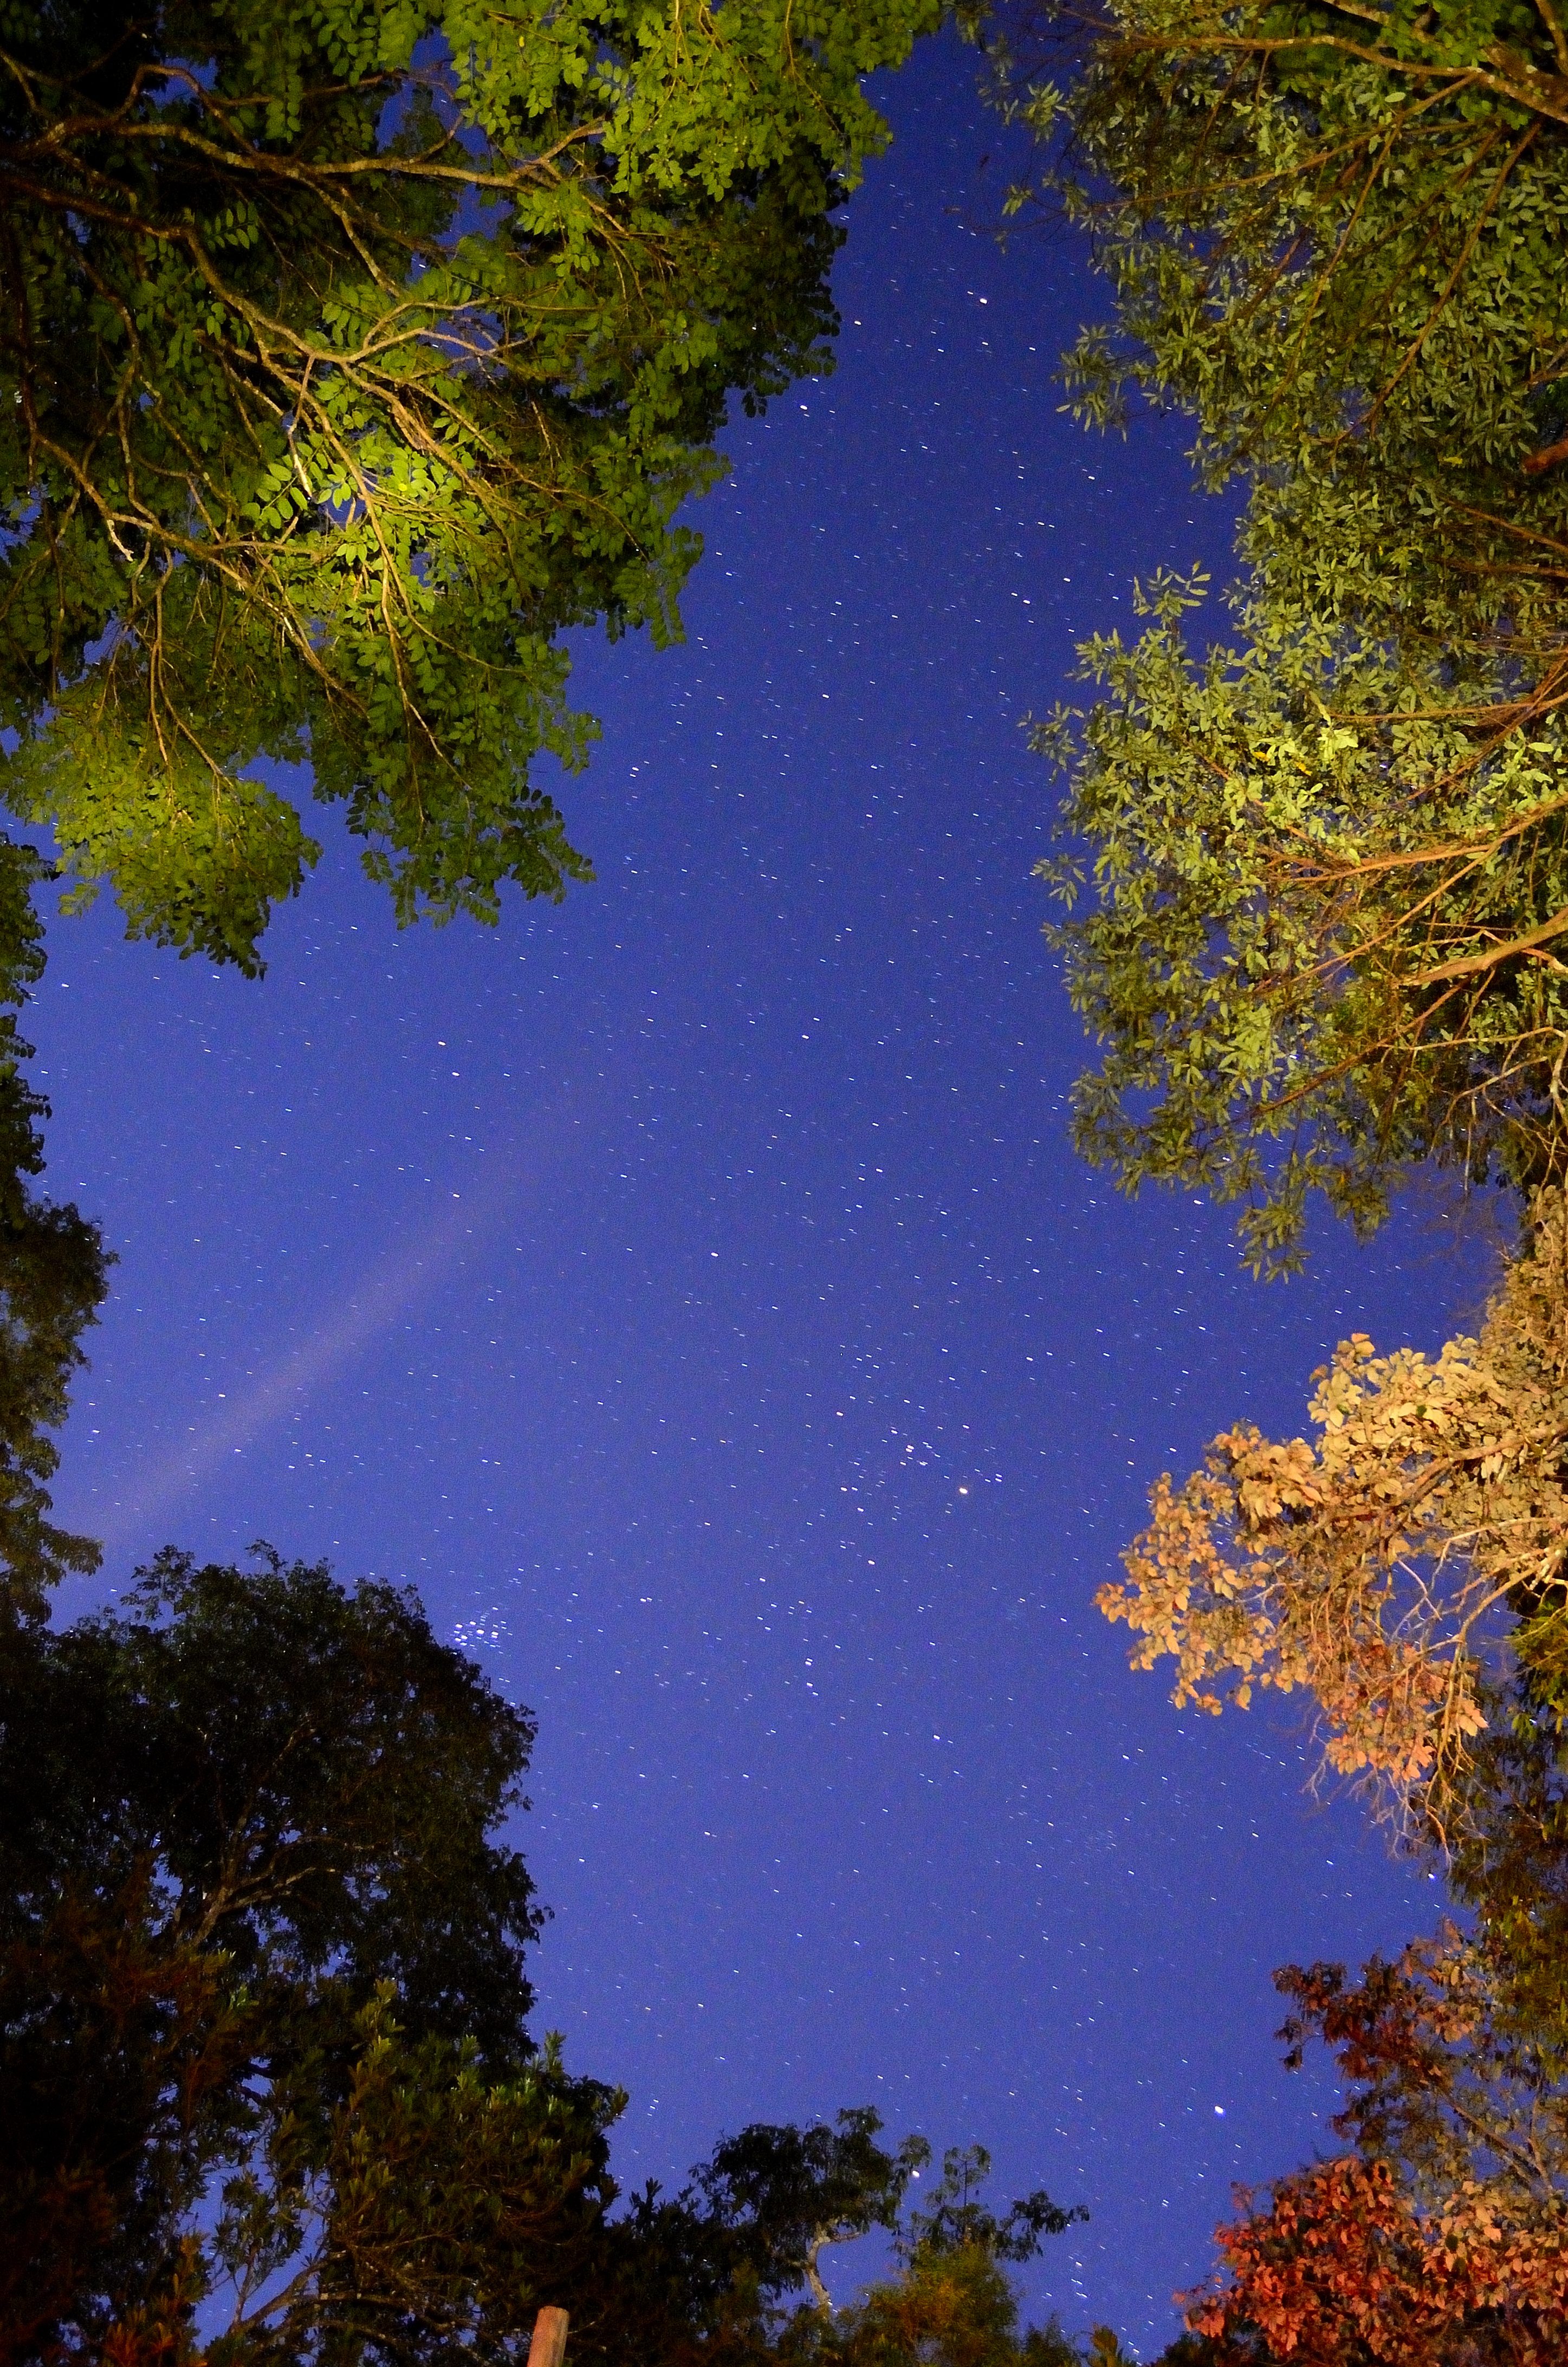
tree, nature, forest, branch, plant, sky, night, sunlight, leaf, evening, reflection, autumn, season, noche, nocturna, kuppers, saltokupper, astronomical object, woody plant